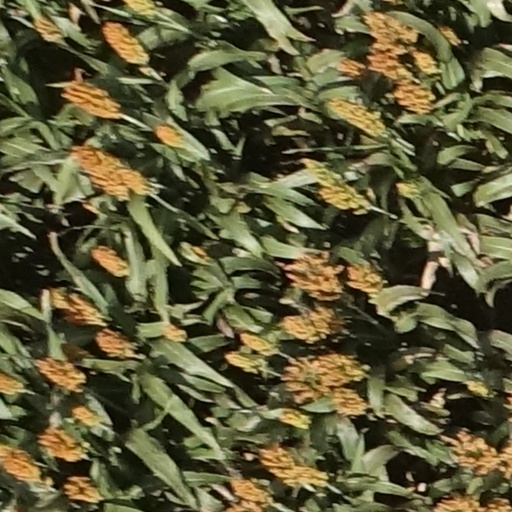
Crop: sorghum